James R. Biard

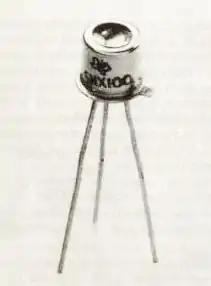
A 1962 Texas Instruments SNX-100 GaAs LED contained in a TO-18 transistor metal case.

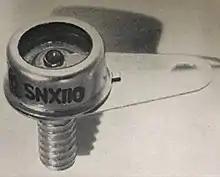
A 1963 Texas Instruments SNX-110 IR LED with dome-shaped GaAs diode.

In 1959-60, Biard collaborated with other engineers at Texas Instruments on the design, construction, and patent of one of the first completely automatic transistor testing facilities known as SMART, the Sequential Mechanism for Automatic Recording and Testing. He also developed, and later patented, a low-frequency reactance amplifier with undetectable "flicker" noise for seismic applications.